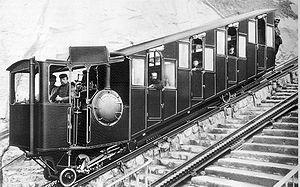
Le Pilatusbahn, exploité par une entreprise ferroviaire suisse, relie la commune d'Alpnachstad dans le canton d'Obwald à la montagne Pilatus-Kulm par un chemin de fer à crémaillère le plus raide du monde selon un tracé téméraire avec une pente jusqu'à 480 ‰, comprenant sept tunnels et plus de vingt-trois ponts.